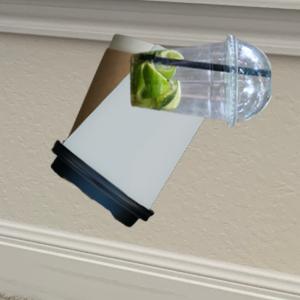
Label: cups